Summit Air

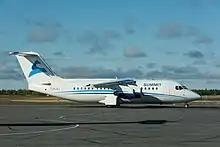
Summit Air BAe 146 Avro RJ85 at Yellowknife Airport

Summit Air (8199400 Canada Inc. is a Canadian airline headquartered in Yellowknife that operates scheduled, charter and cargo aviation throughout the Northwest Territories, Nunavut, and Yukon. Summit Air is a member of the Ledcor Group of Companies and operates in partnership with several other companies and communities including the Haisla Nation (Summit Kitamaat Aviation Limited Partnership), Air Baffin (Summit Air Baffin), the Det'on Cho Corporation (Det’on Cho Summit Aviation LP), and businesses in the Kitikmeot Region (Summit Air Kitikmeot).